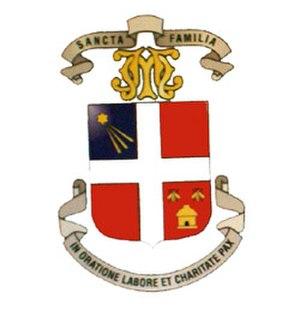
Les frères de la Sainte Famille de Belley sont une congrégation laïque masculine de droit pontifical consacrée à l'éducation de la jeunesse.